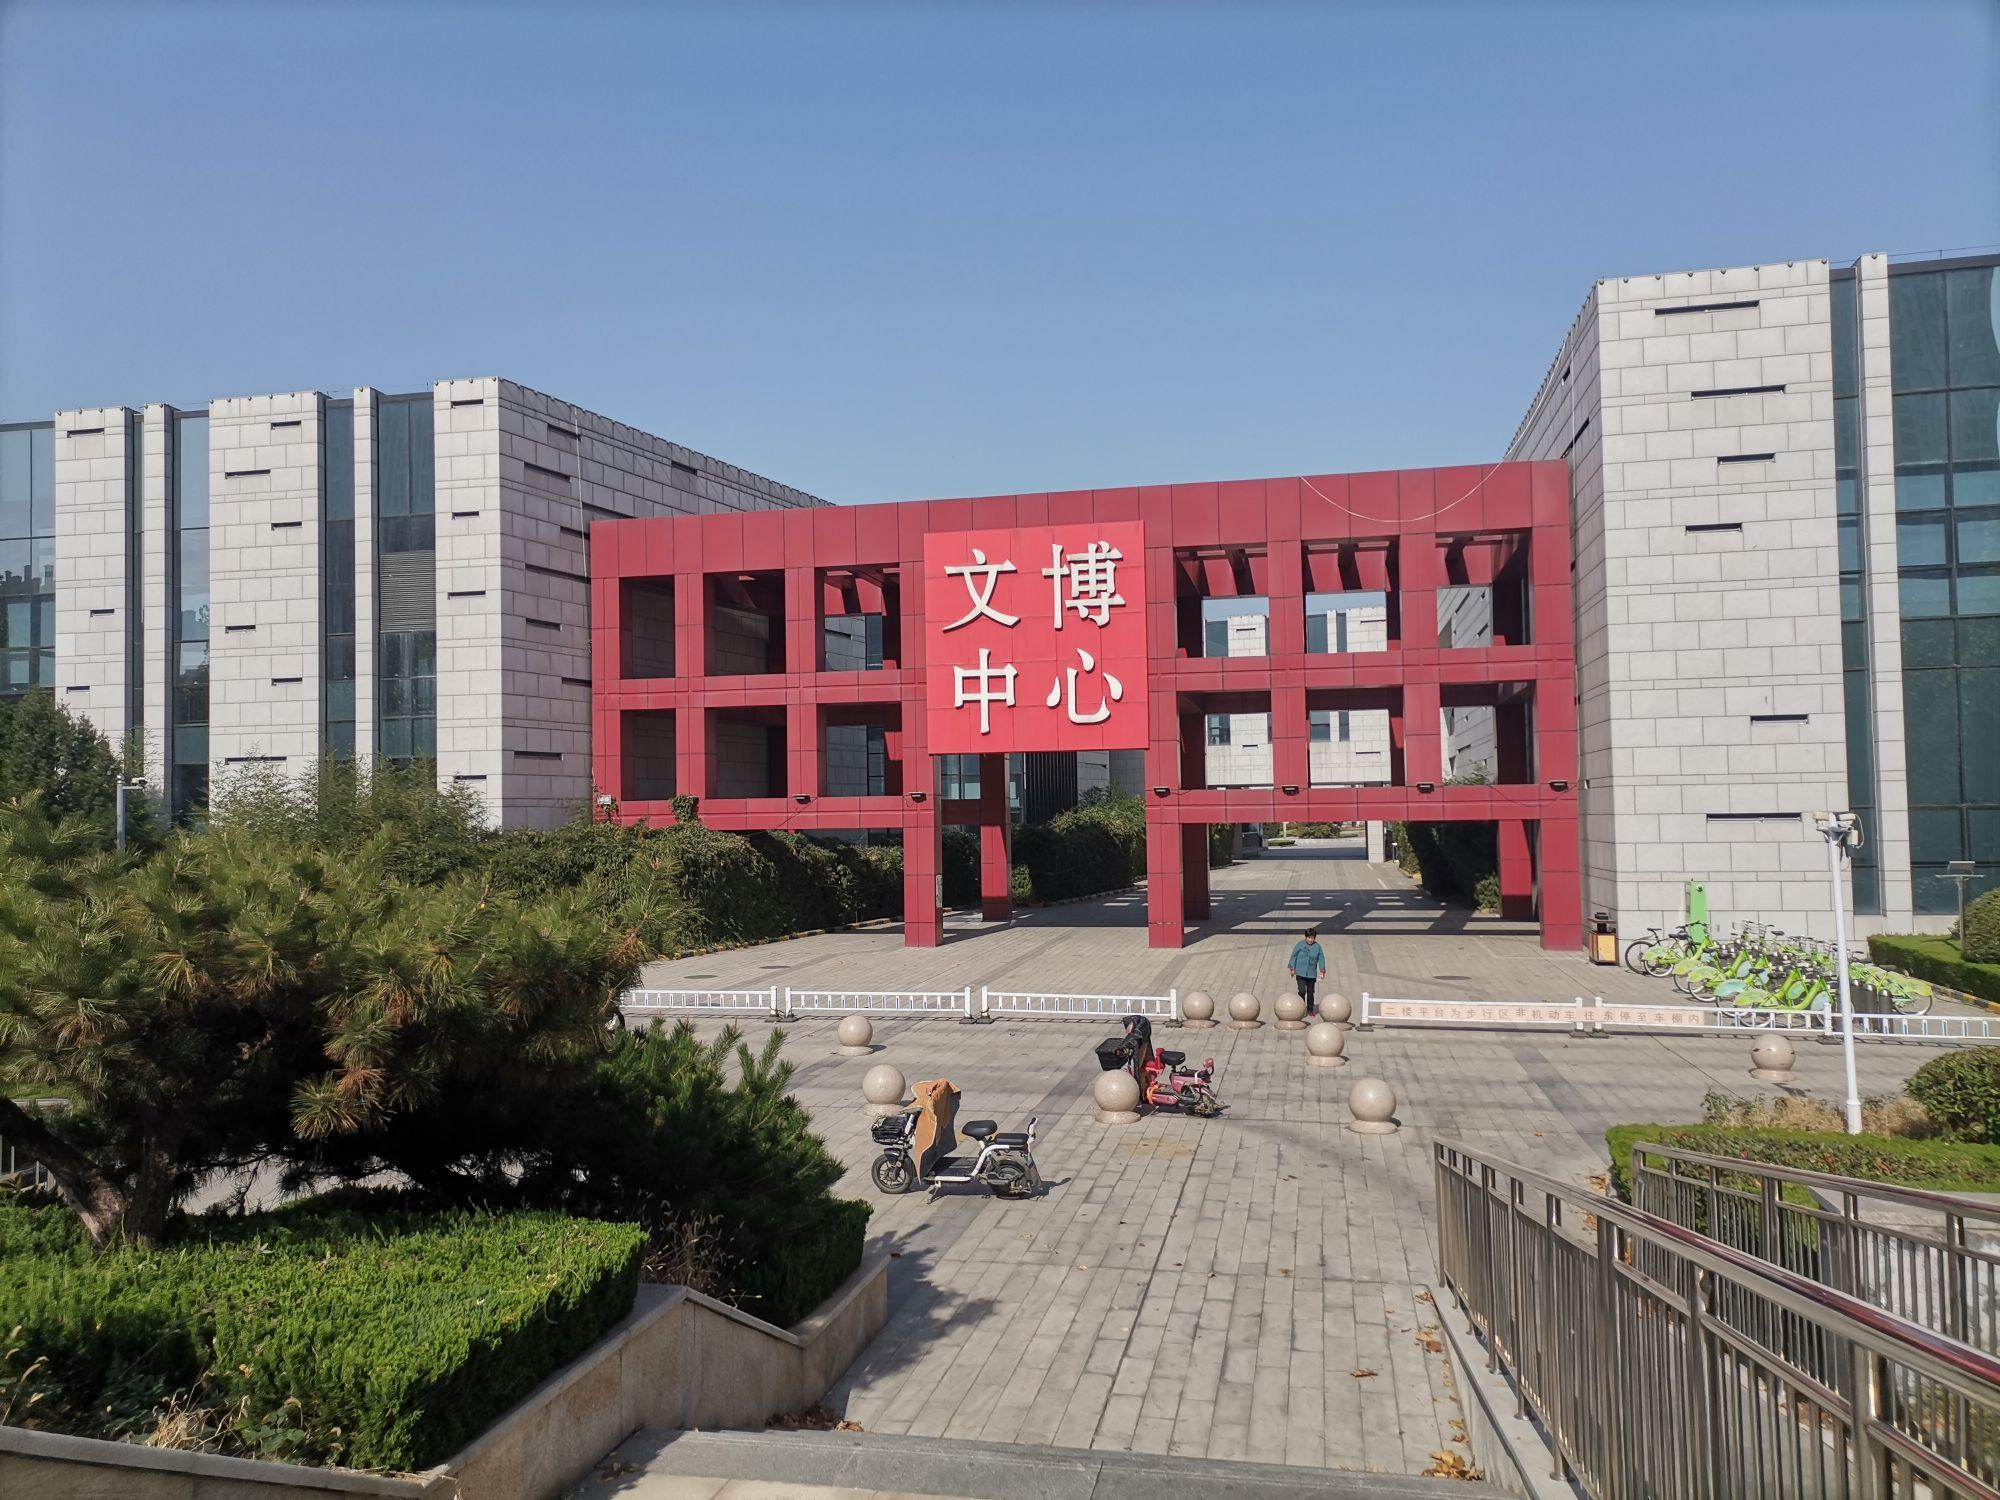
地标名称：文博中心
所在城市：济南市·章丘区